Describe the emotion expressed in this image:  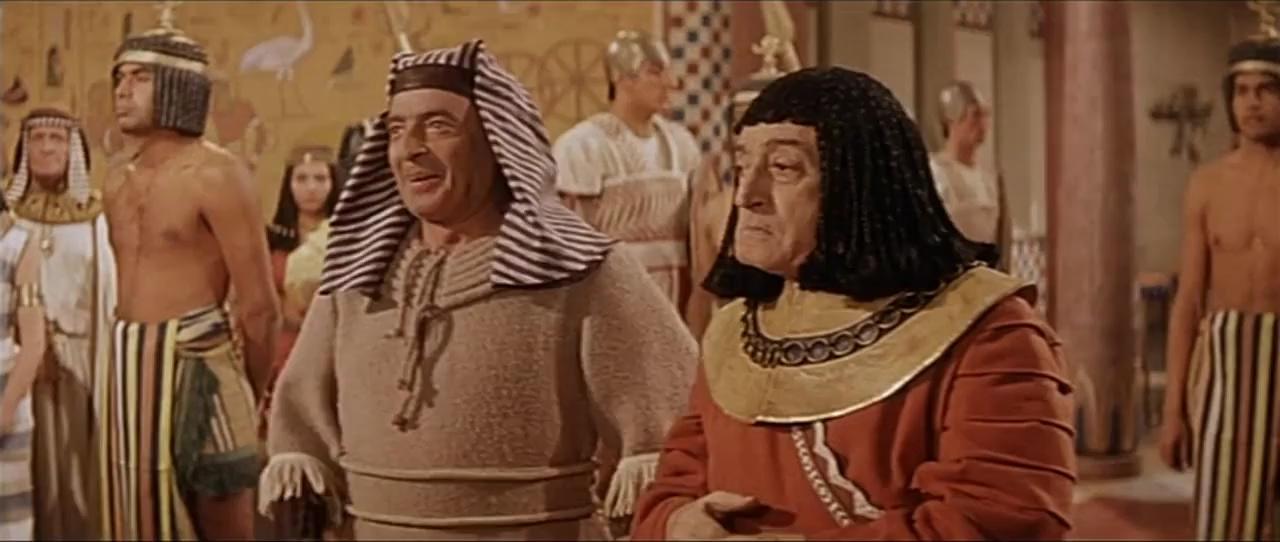
This person displays Pain, valence and arousal with low intensity.